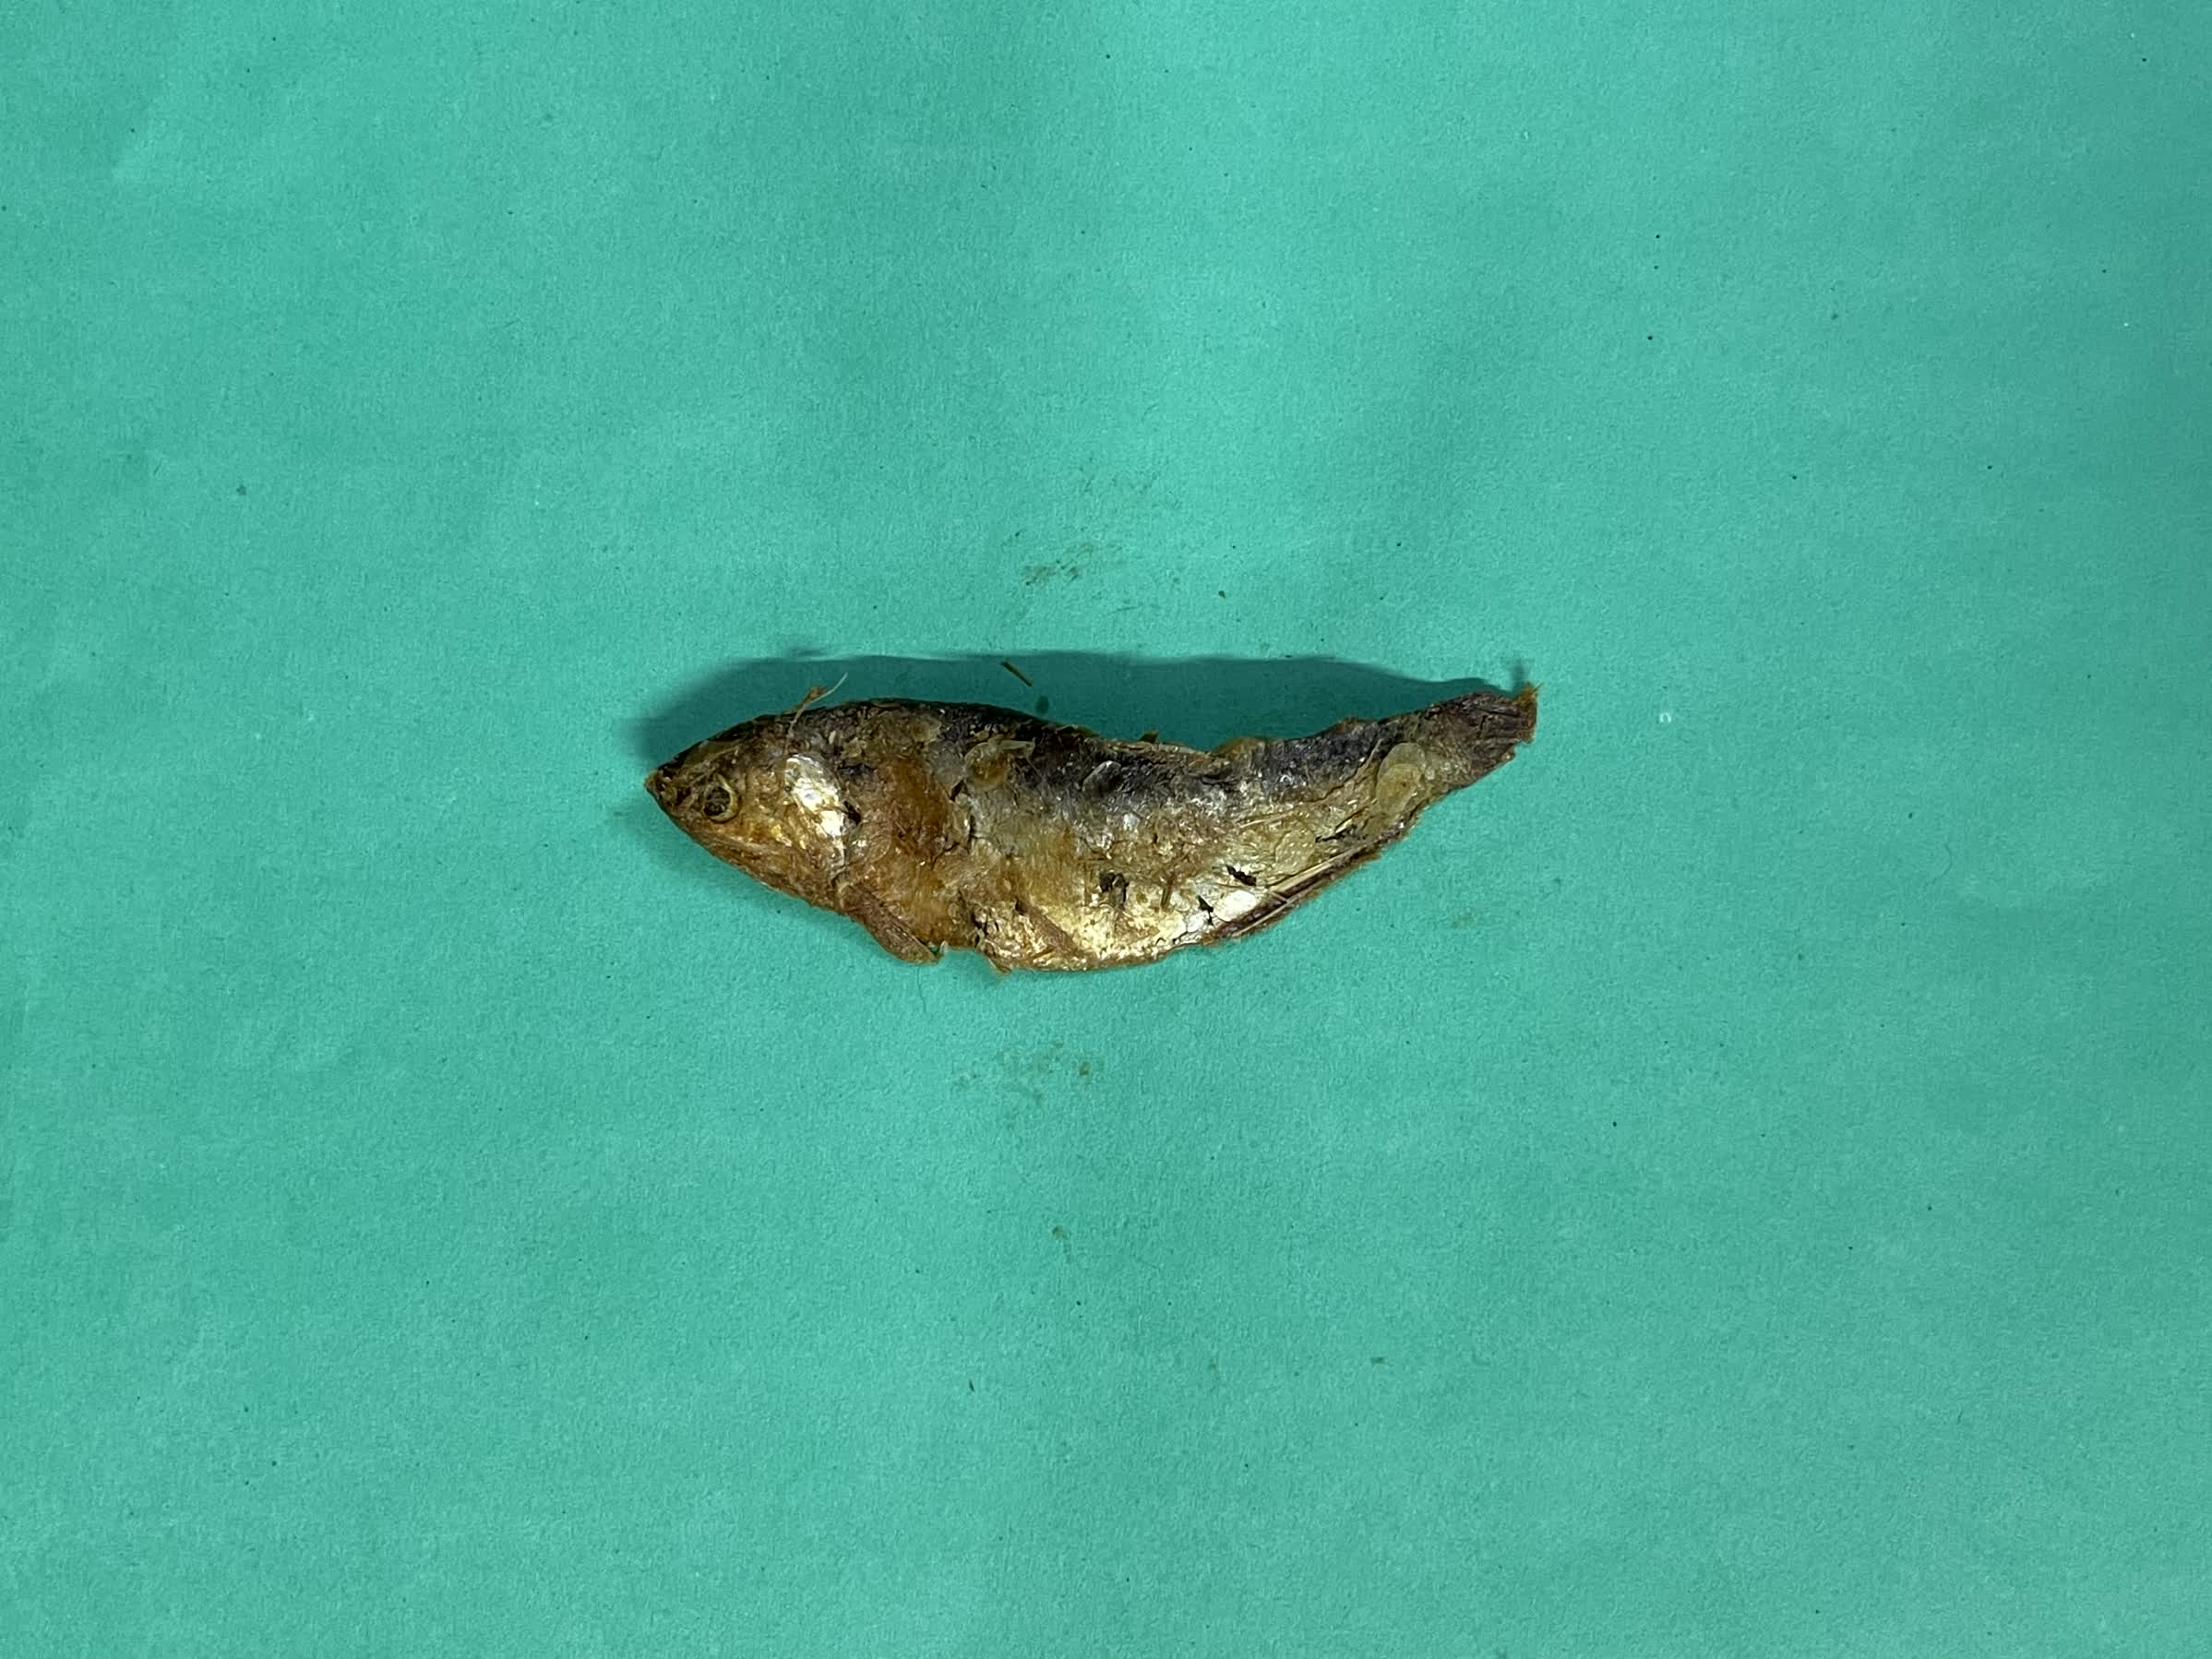
Species: Bashpata